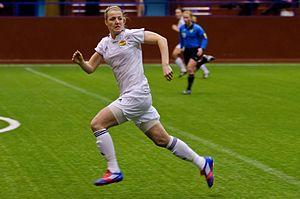
Kirsten van de Ven, née le 11 mai 1985 à Heesch, est une footballeuse néerlandaise évoluant au poste de milieu de terrain. Internationale néerlandaise, elle évolue au Tyresö FF. Elle a marqué deux buts au cours de l'Euro 2009.